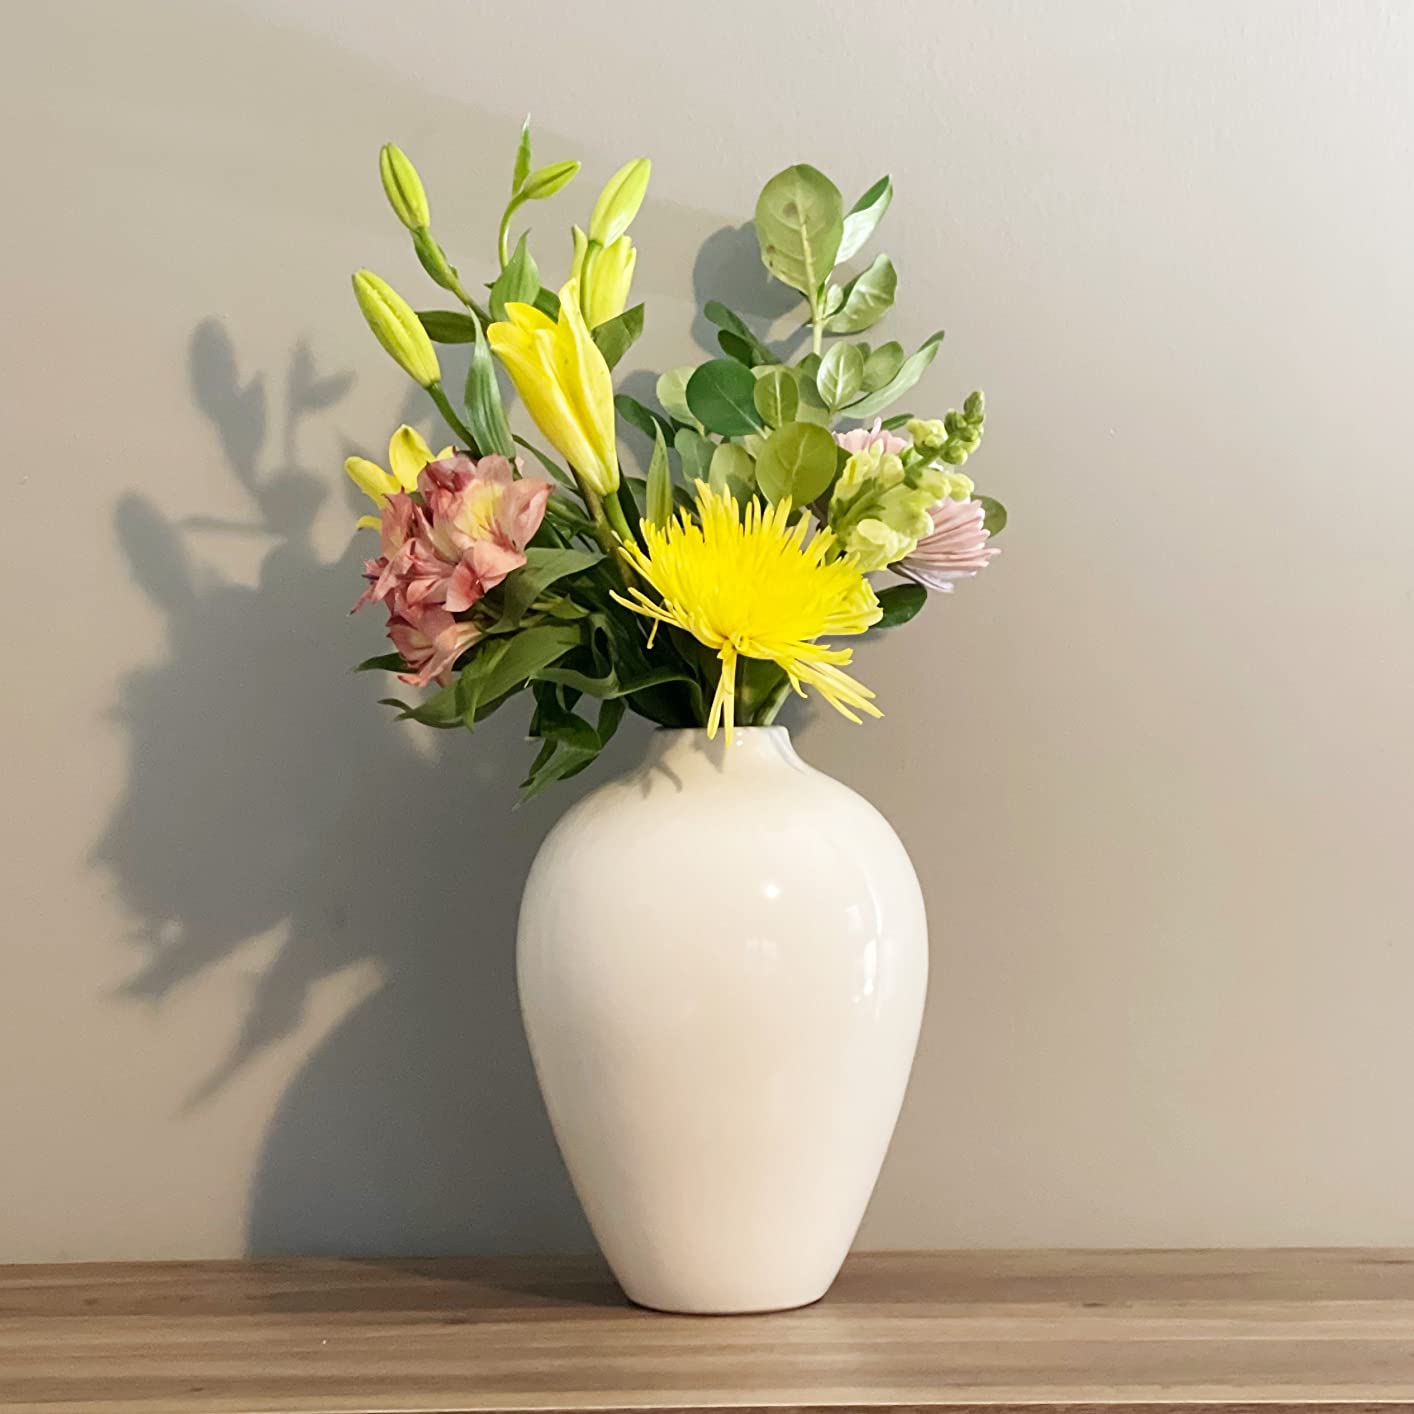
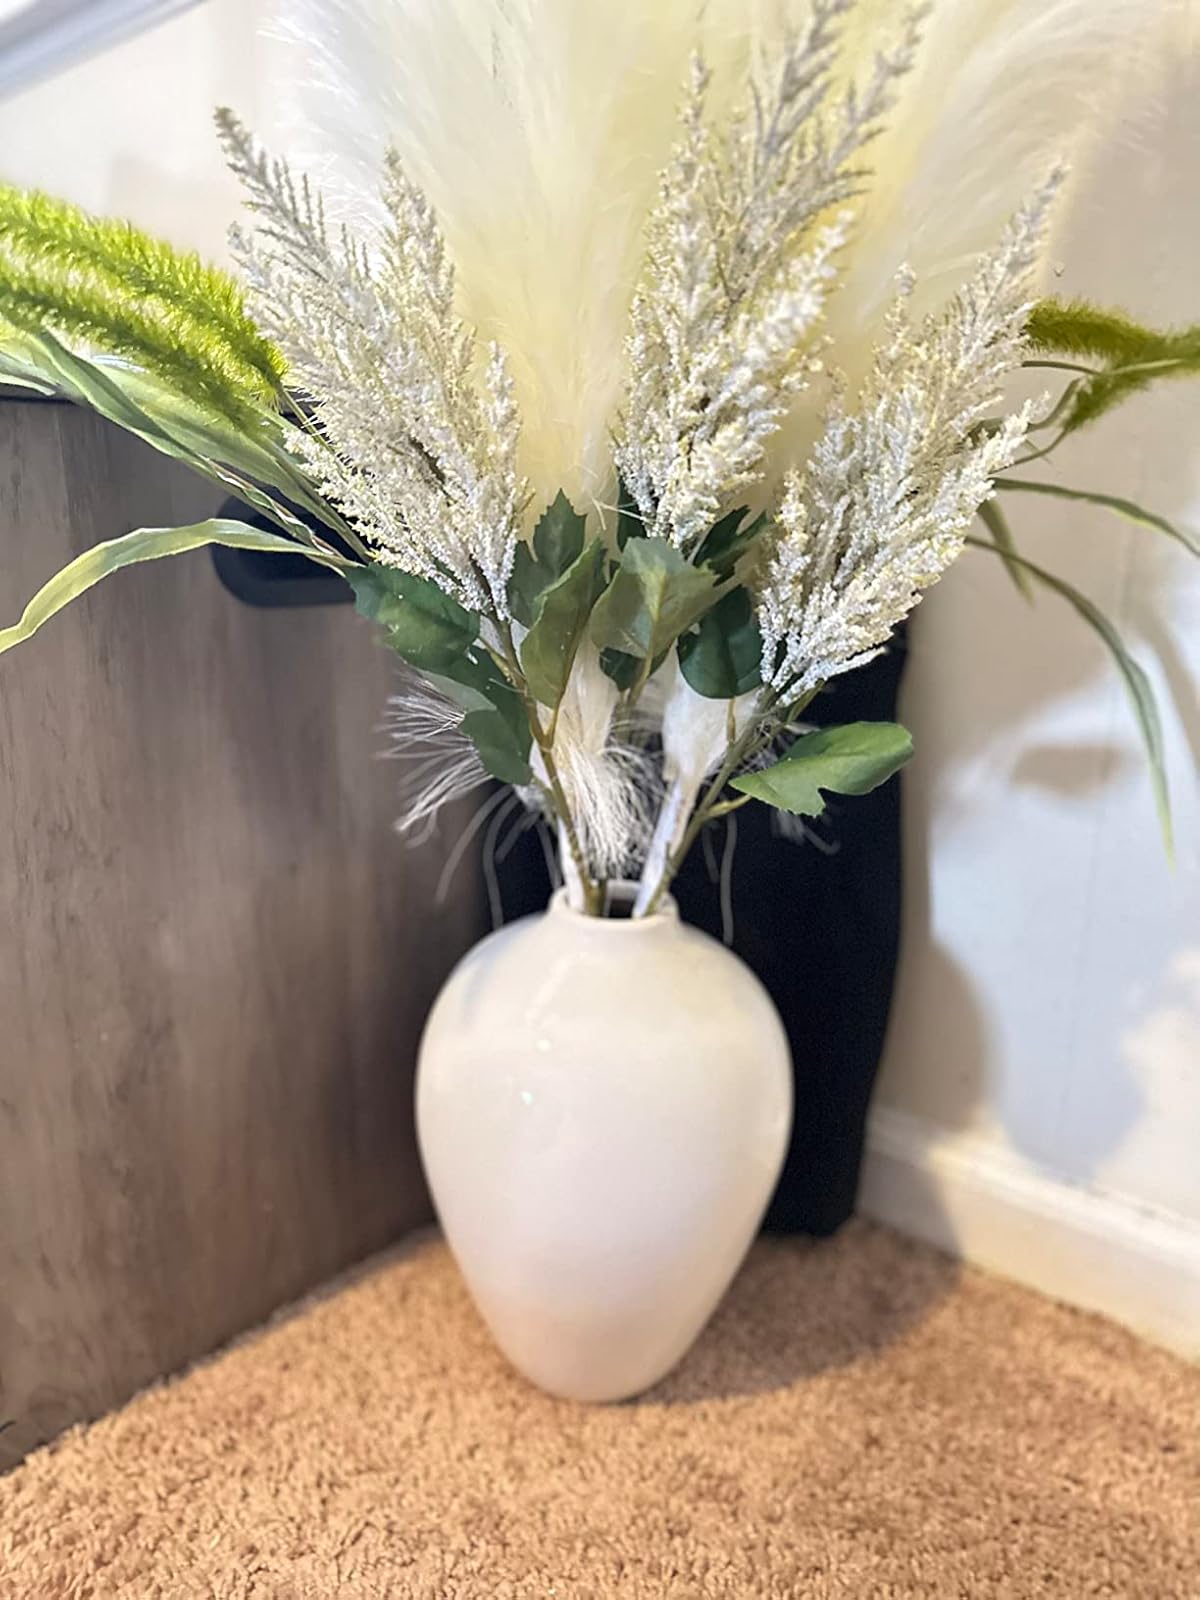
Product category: vase
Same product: yes